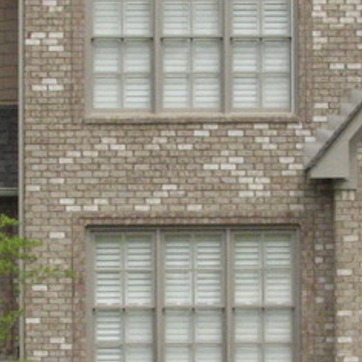
Material: brick